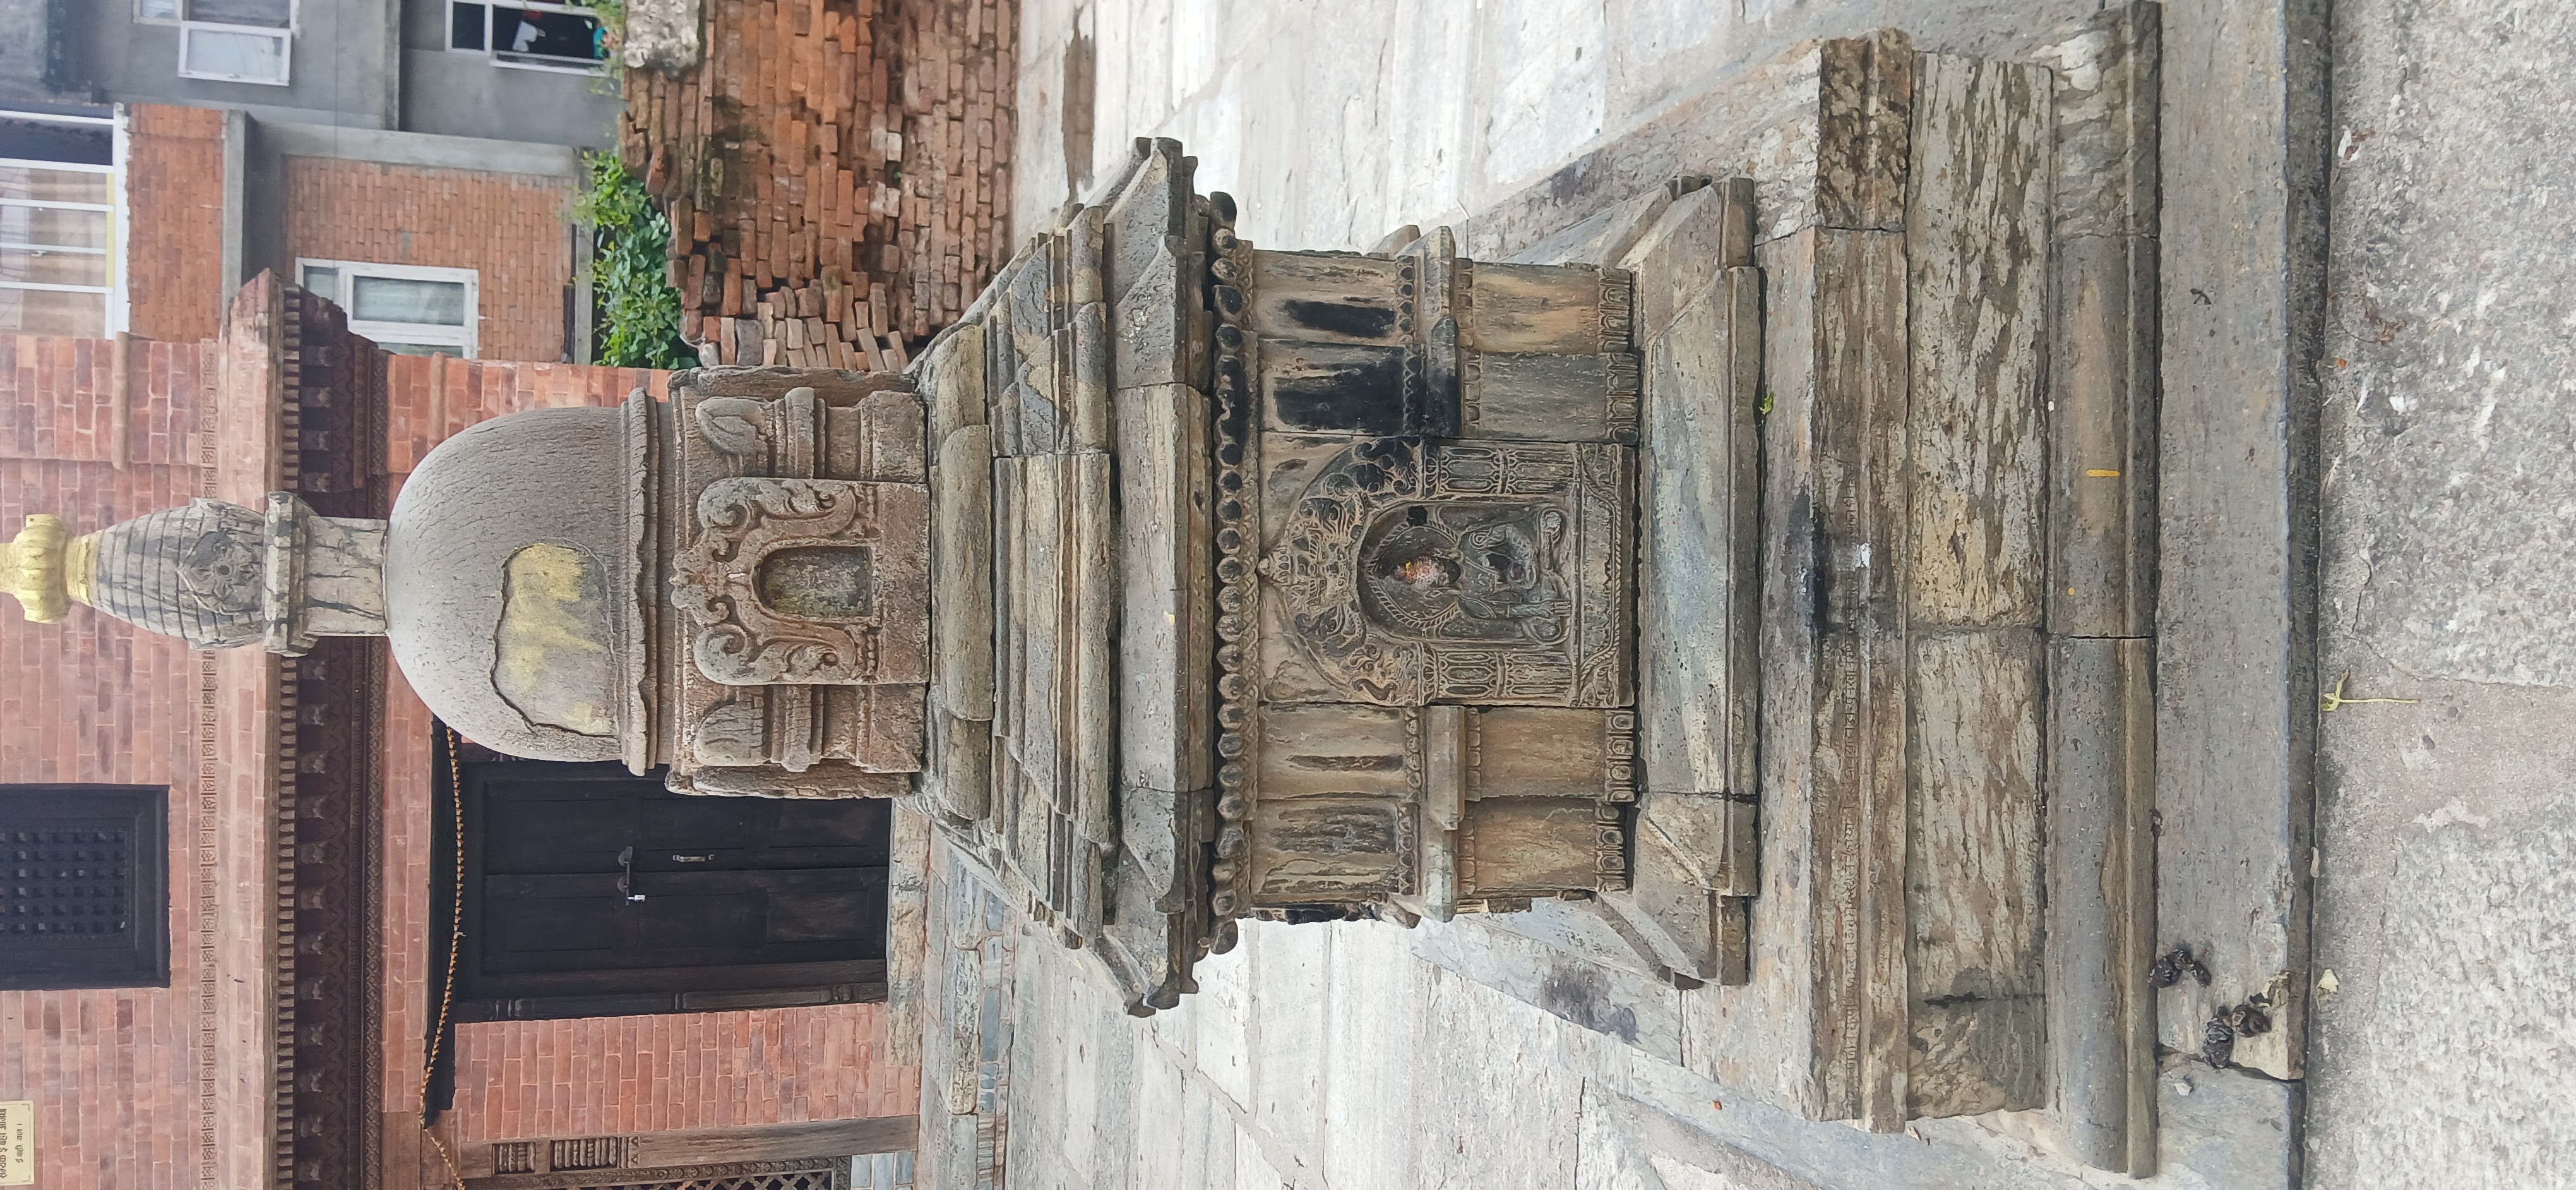
Heritage site: Ashok_stupa_Chaitya